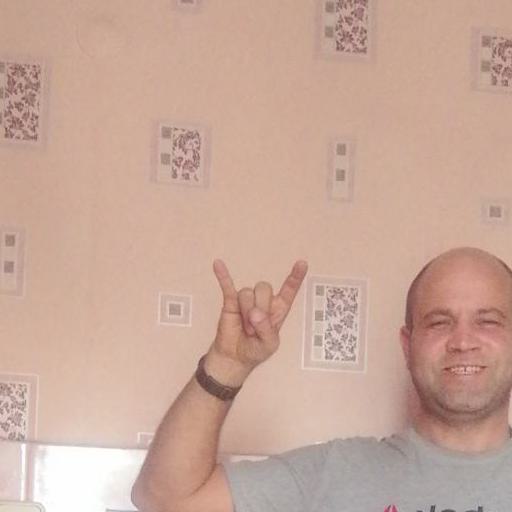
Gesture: rock